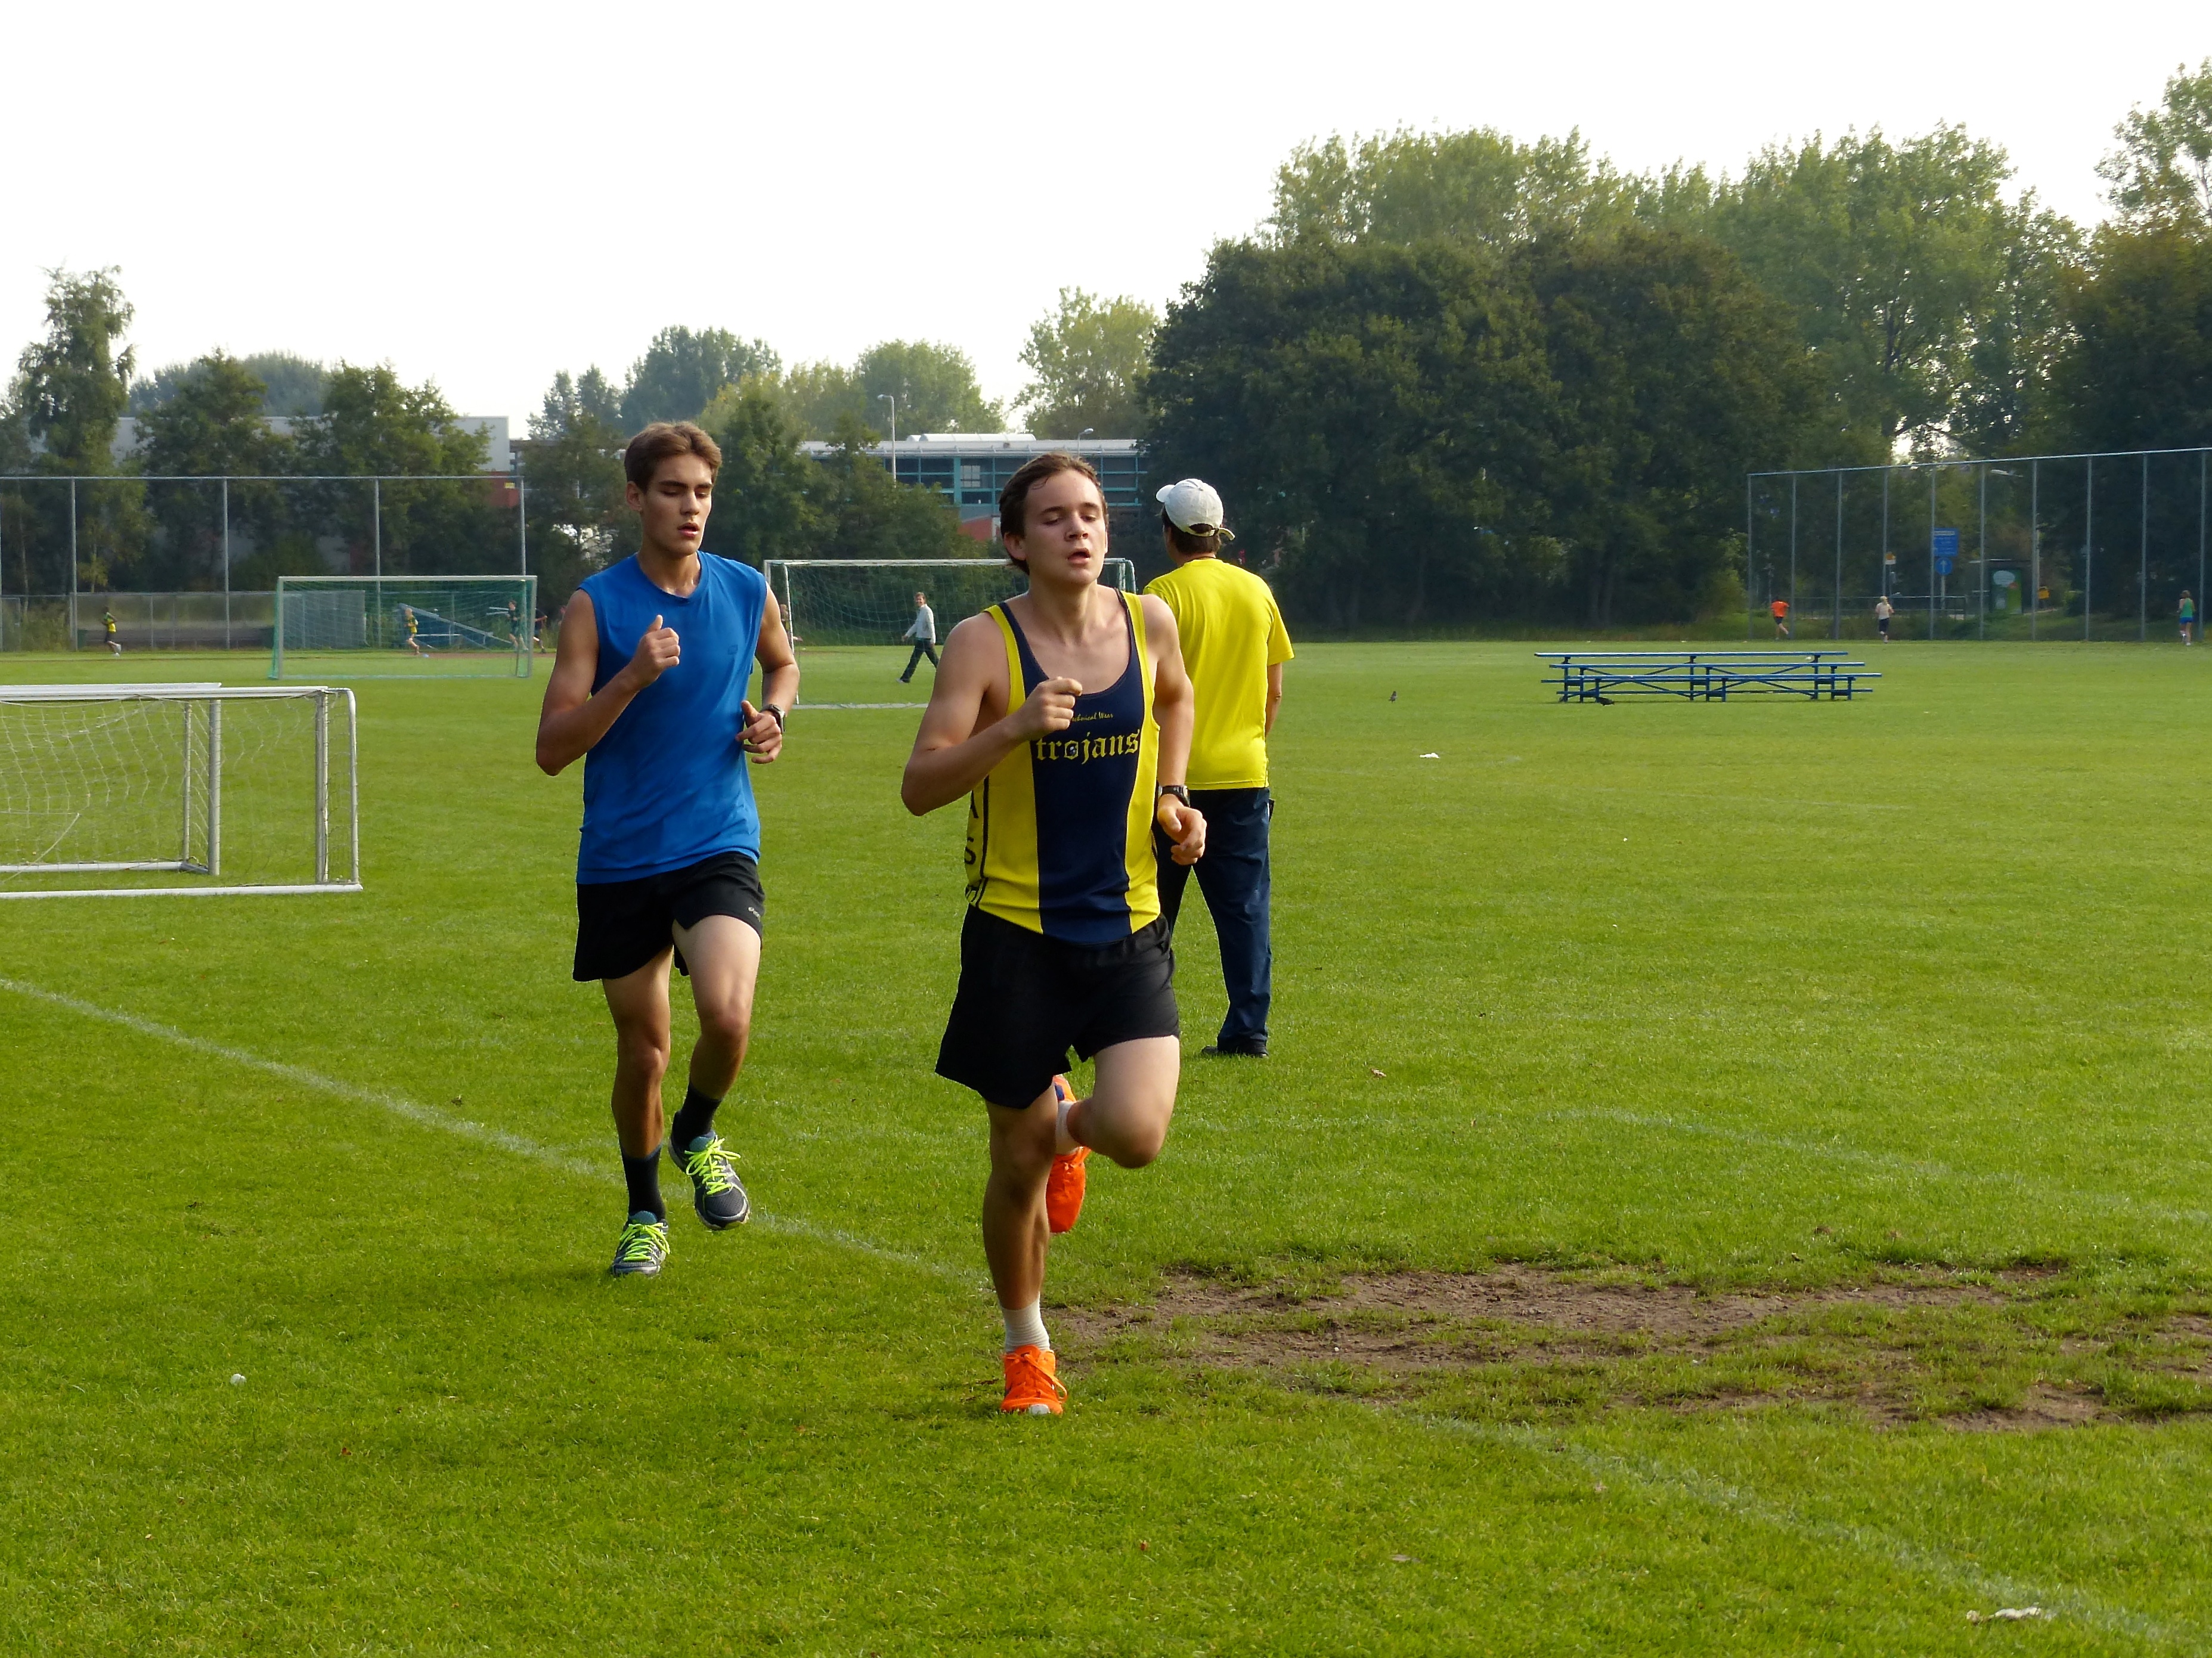
run, country, soccer, runner, cross, ash, player, hague, 2013, american, sports, school, tournament, sprint, physical exercise, human action, competition event